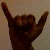
The image shows a hand gesture representing the letter 'Y' in Indian Sign Language.